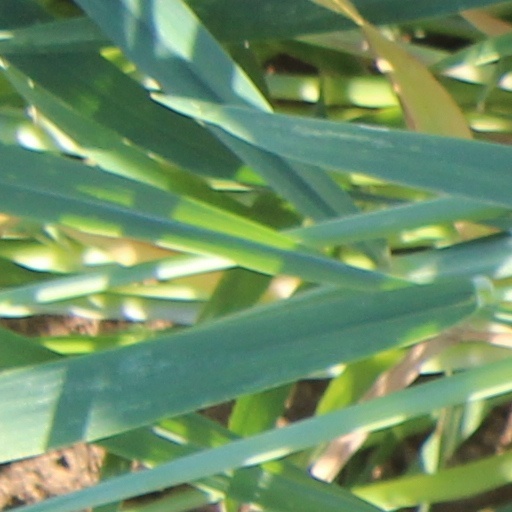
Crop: wheat